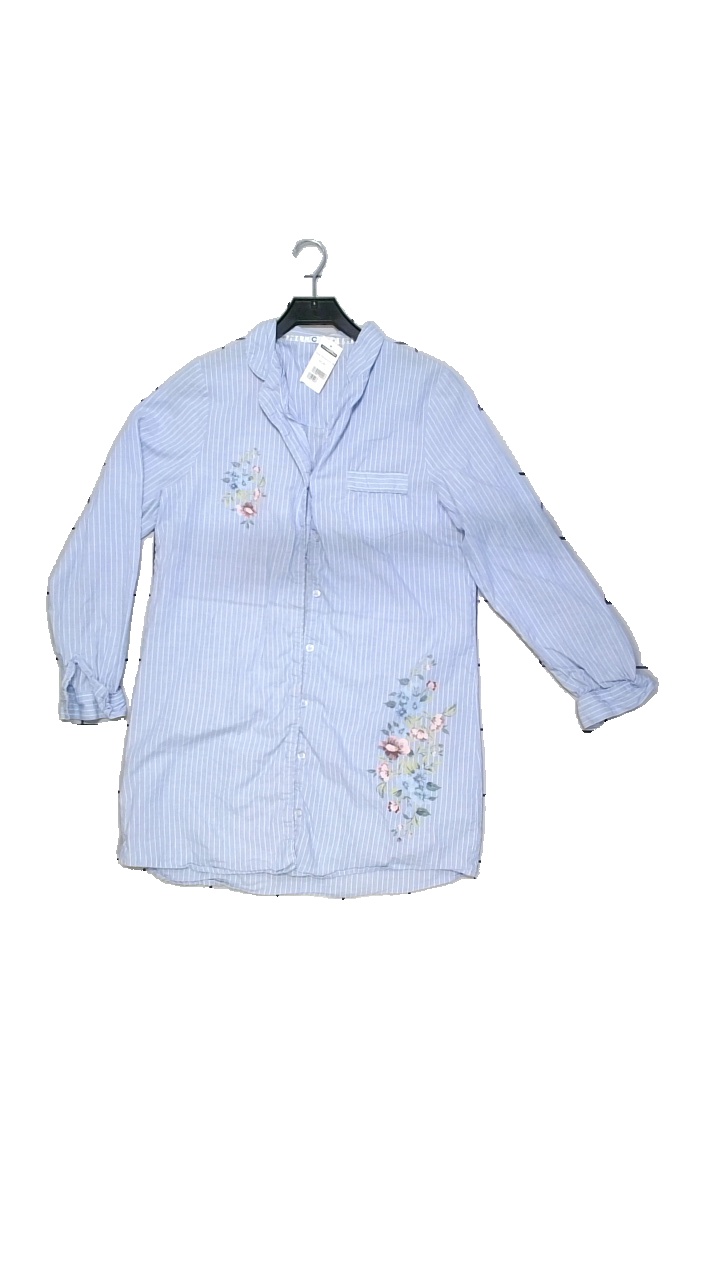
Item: Night Gown (Ladies)
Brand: Cubus
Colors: Blue, White, Multicolor, Green
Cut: Regular, Long
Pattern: Embroidered
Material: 100% cotton
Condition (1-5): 5
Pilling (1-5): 4
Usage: Reuse
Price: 50-100